G.I. Joe: A Real American Hero (1989 TV series)

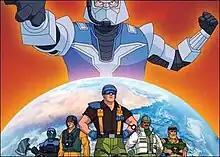
DVD cover for "G.I. Joe: A Real American Hero" Series 2 Season 1 (with Cobra Commander's new look in the back).

G.I. Joe: A Real American Hero is a 1989–1992 half-hour American animated television series based on the toyline from Hasbro. The series was produced by DIC Enterprises.